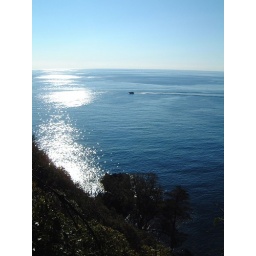
Blue sky, check. Painfully blue sea, check. Power boat zipping in to the harbour, check. Yep, I'm definitely in Italy!